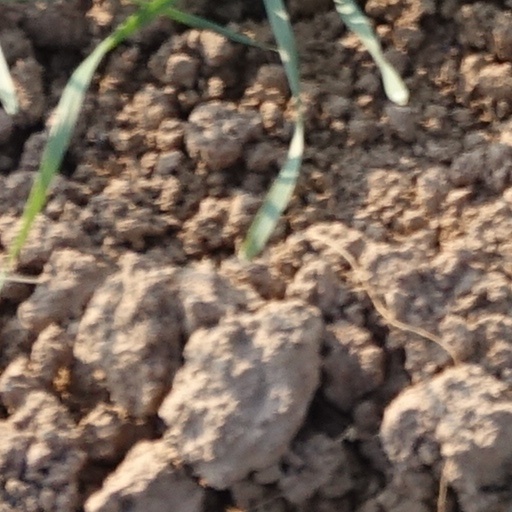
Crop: wheat